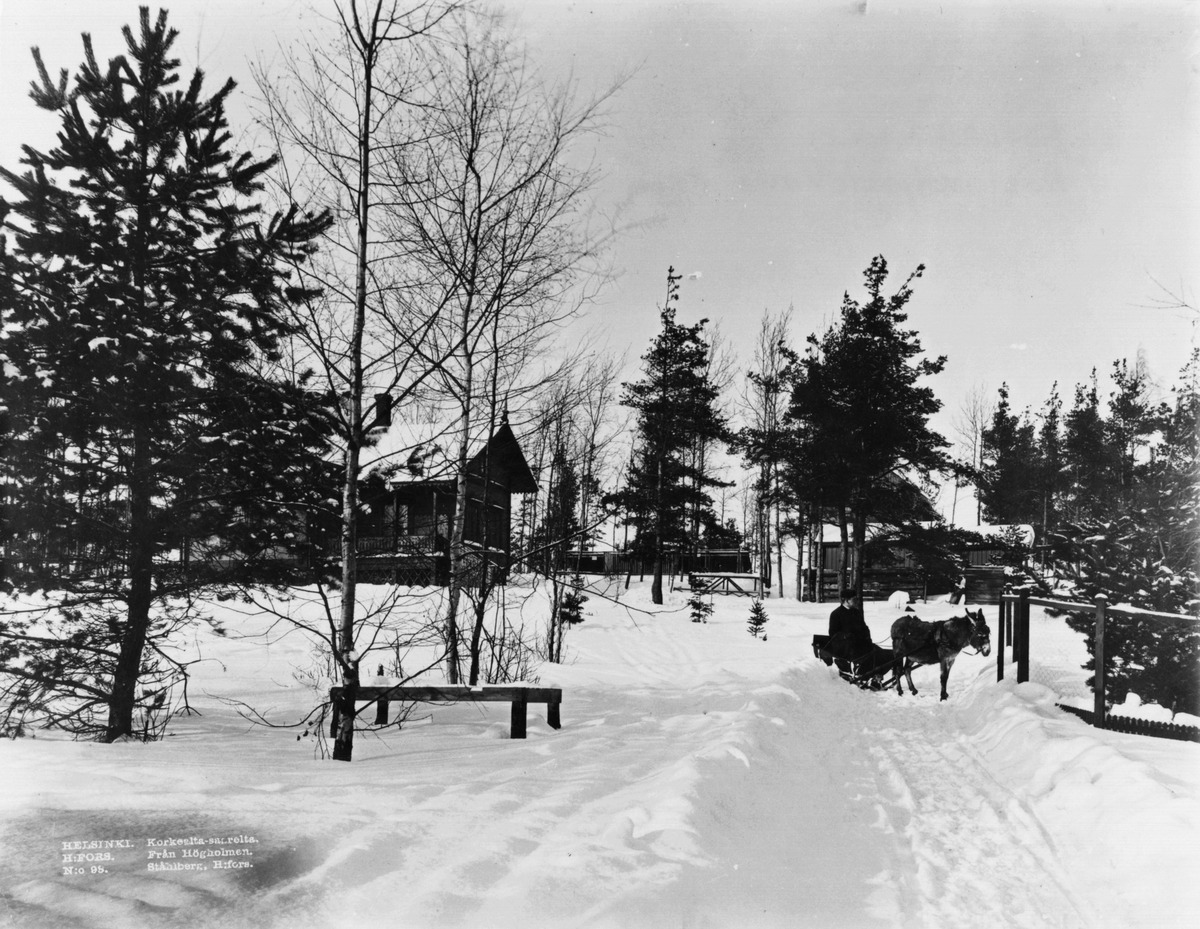
Korkeasaari
sisällön kuvaus: Korkeasaari. Aasi valjastettuna reen eteen mustavalkoinen
Kuvaaja: Ståhlberg, Karl Emil, valokuvaaja
Ajankohta: kuvausaika 1890 -luku
Paikka: Suomi, Uusimaa, Helsinki, Korkeasaari
Aiheet: aasit, reet, vuodenajat talvi, puurakennukset